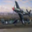
Label: airplane